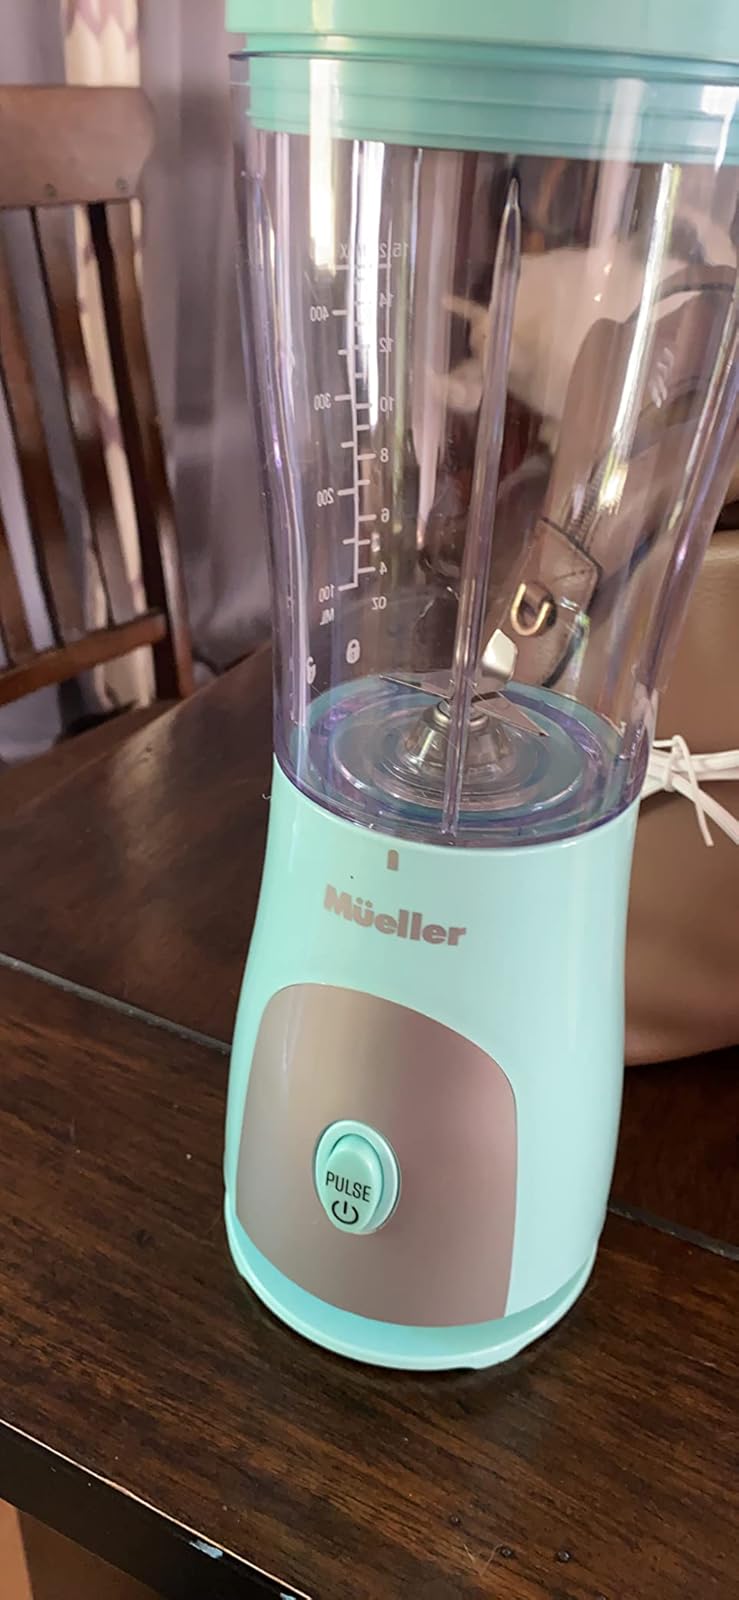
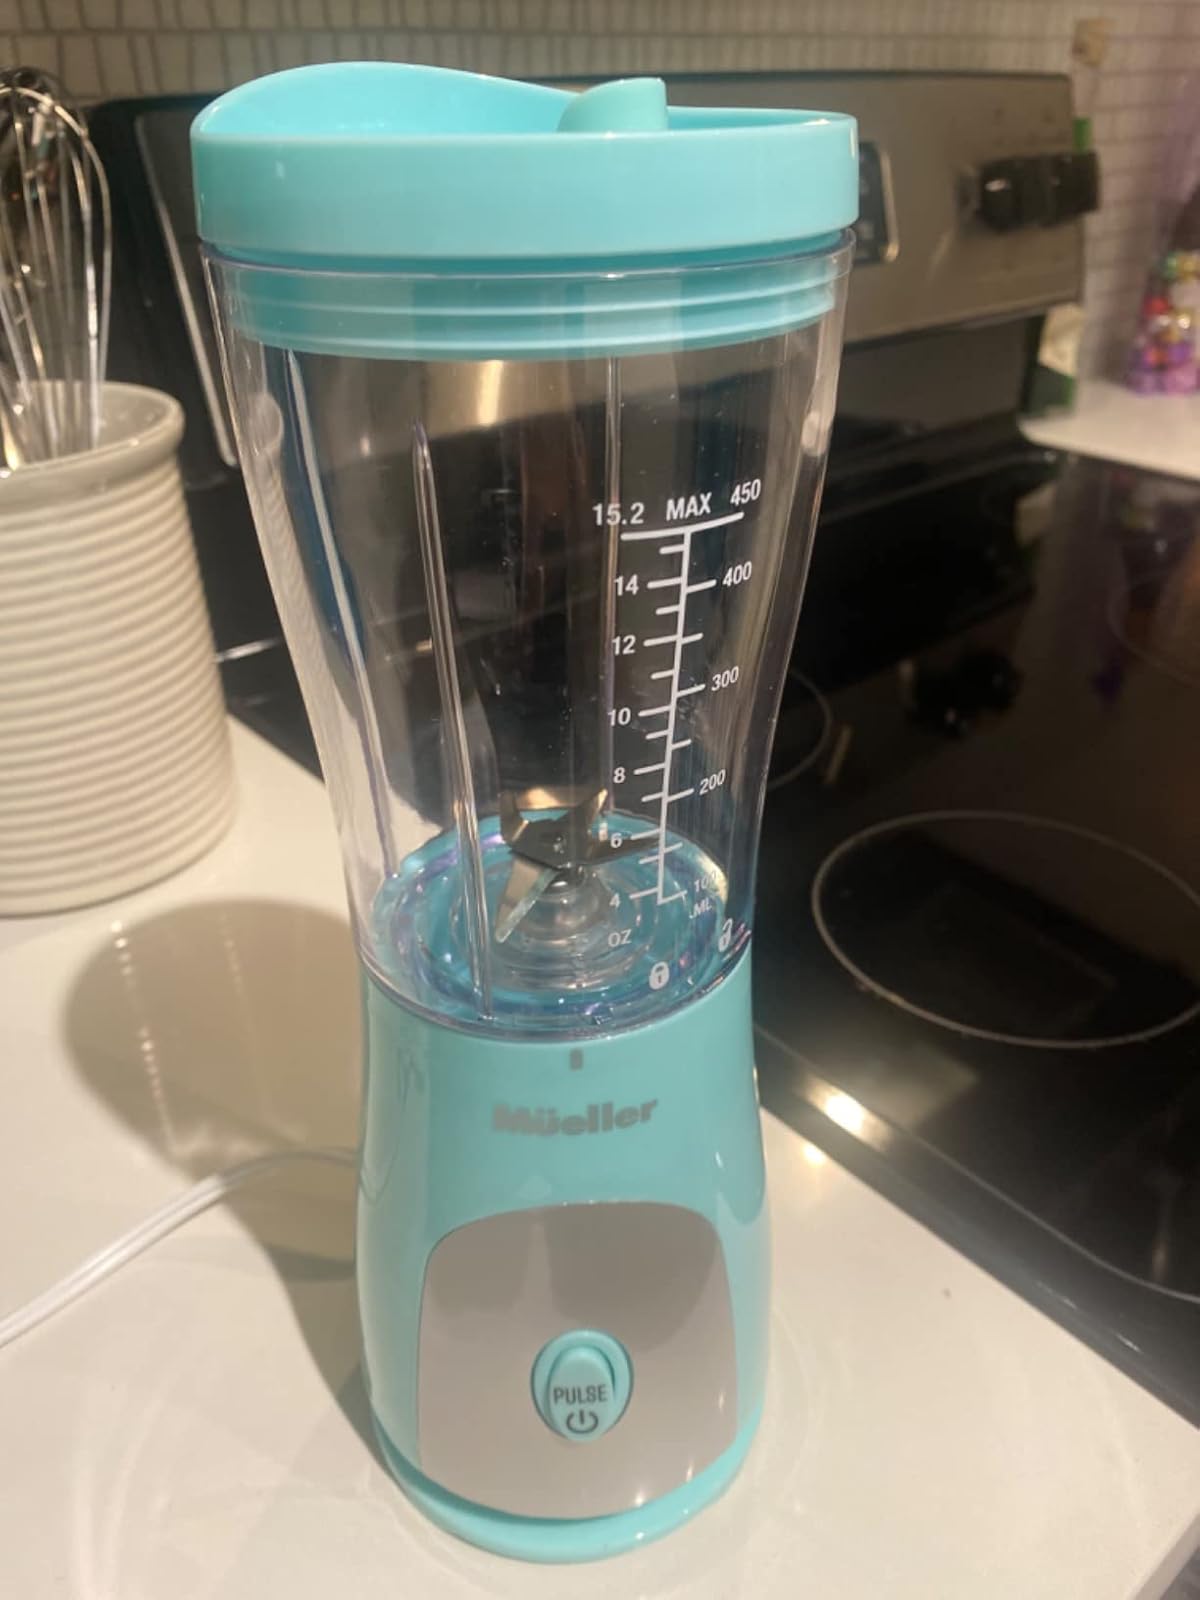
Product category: items_blender
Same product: yes